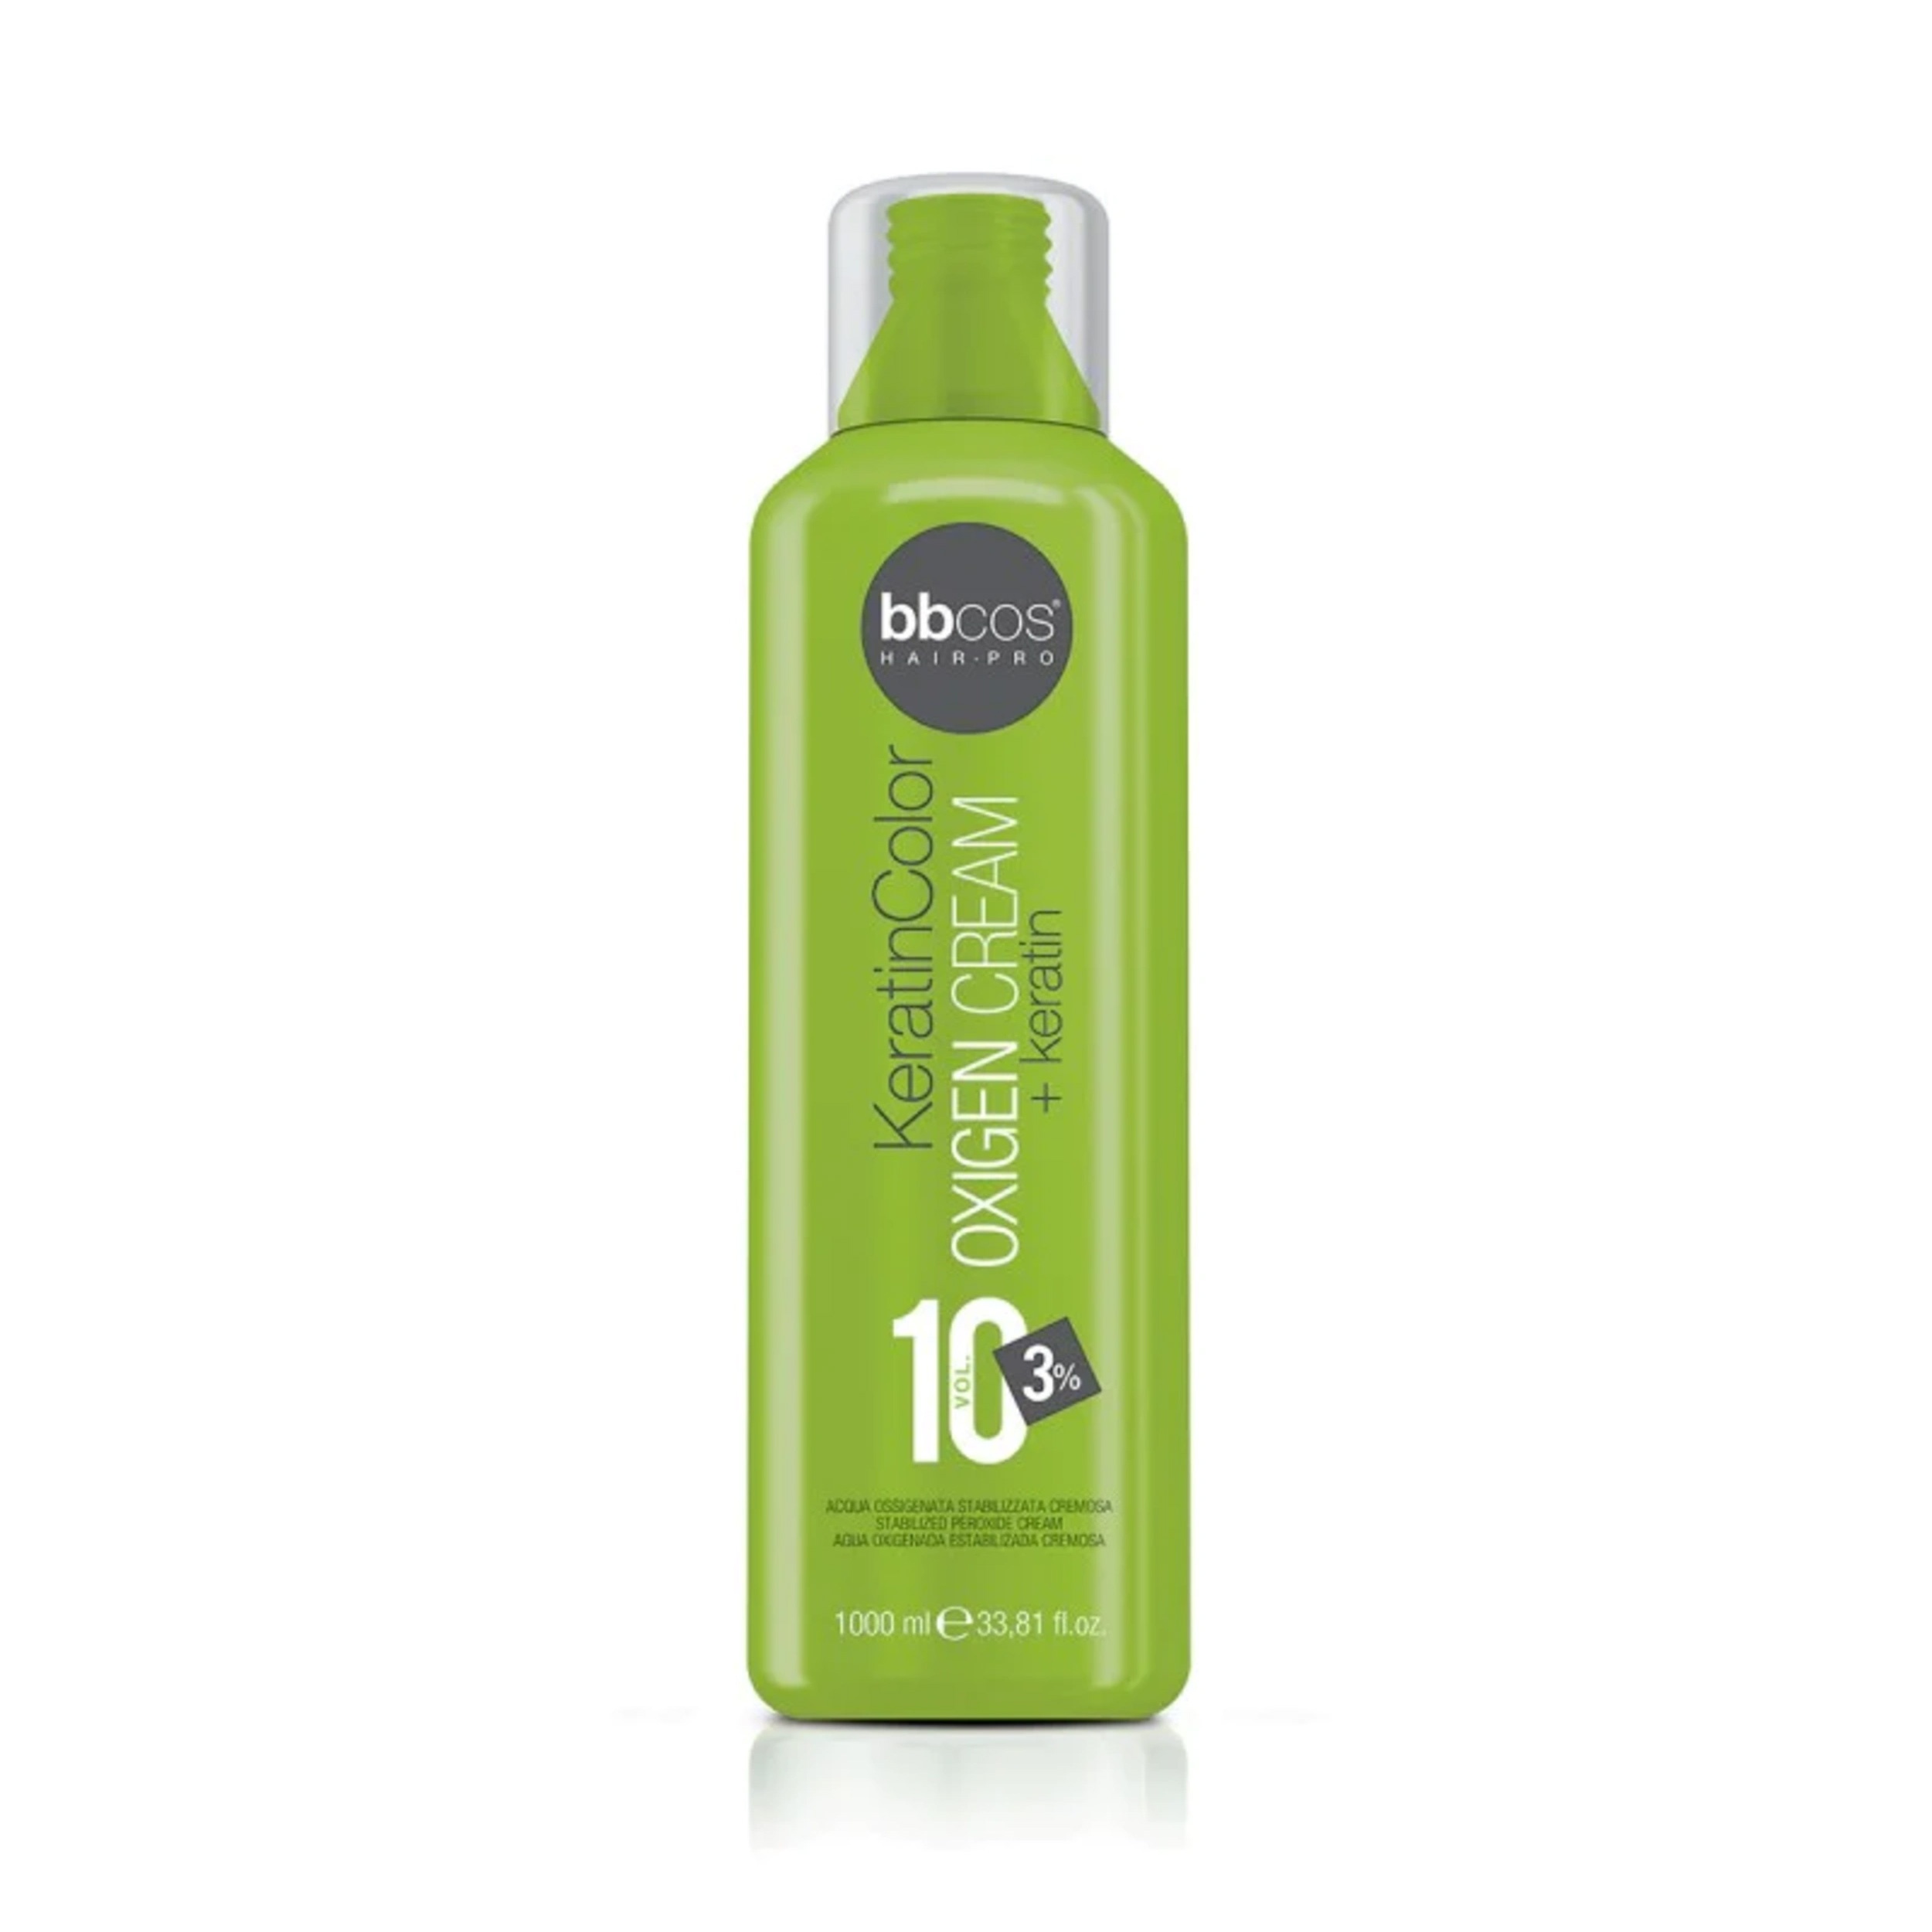
bbCOS Keratin Oxigen 10 Volume Hair Developer 1000ml/33 oz
Product ID : 35373503000 Description Creamy and stabilized oxygenated water. Formulated with treating substances and very fine waxes, Keratincolor Oxigen guarantees the best possible coloring result, making it uniform and shiny. In addition, thanks to the active ingredients of hydrolyzed keratin, it contributes to protect the hair during the application of the dye. Thanks to the delicate fragrance that distinguishes this product, it guarantees a special feeling of well-being during the coloring service. It is available in four formulations: 10 volumes (3%), 20 volumes (6%), 30 volumes (9%) and 40 volumes (12%).Directions for use: Mix Keratincolor Oxigen with Keratincolor hair color cream, taking care to respect the dilution ratio 1:1.5 (e.g. 100 ml of hair color cream + 150 ml of Oxigen). Creamy and stabilized oxygenated water Condition : new Capacity : 33 oz Product Line : Oxigen Product Type : Hair Developer
Brand: BBcos
Category: Health & Beauty > Personal Care > Hair Care > Hair Coloring Accessories